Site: brandenburg
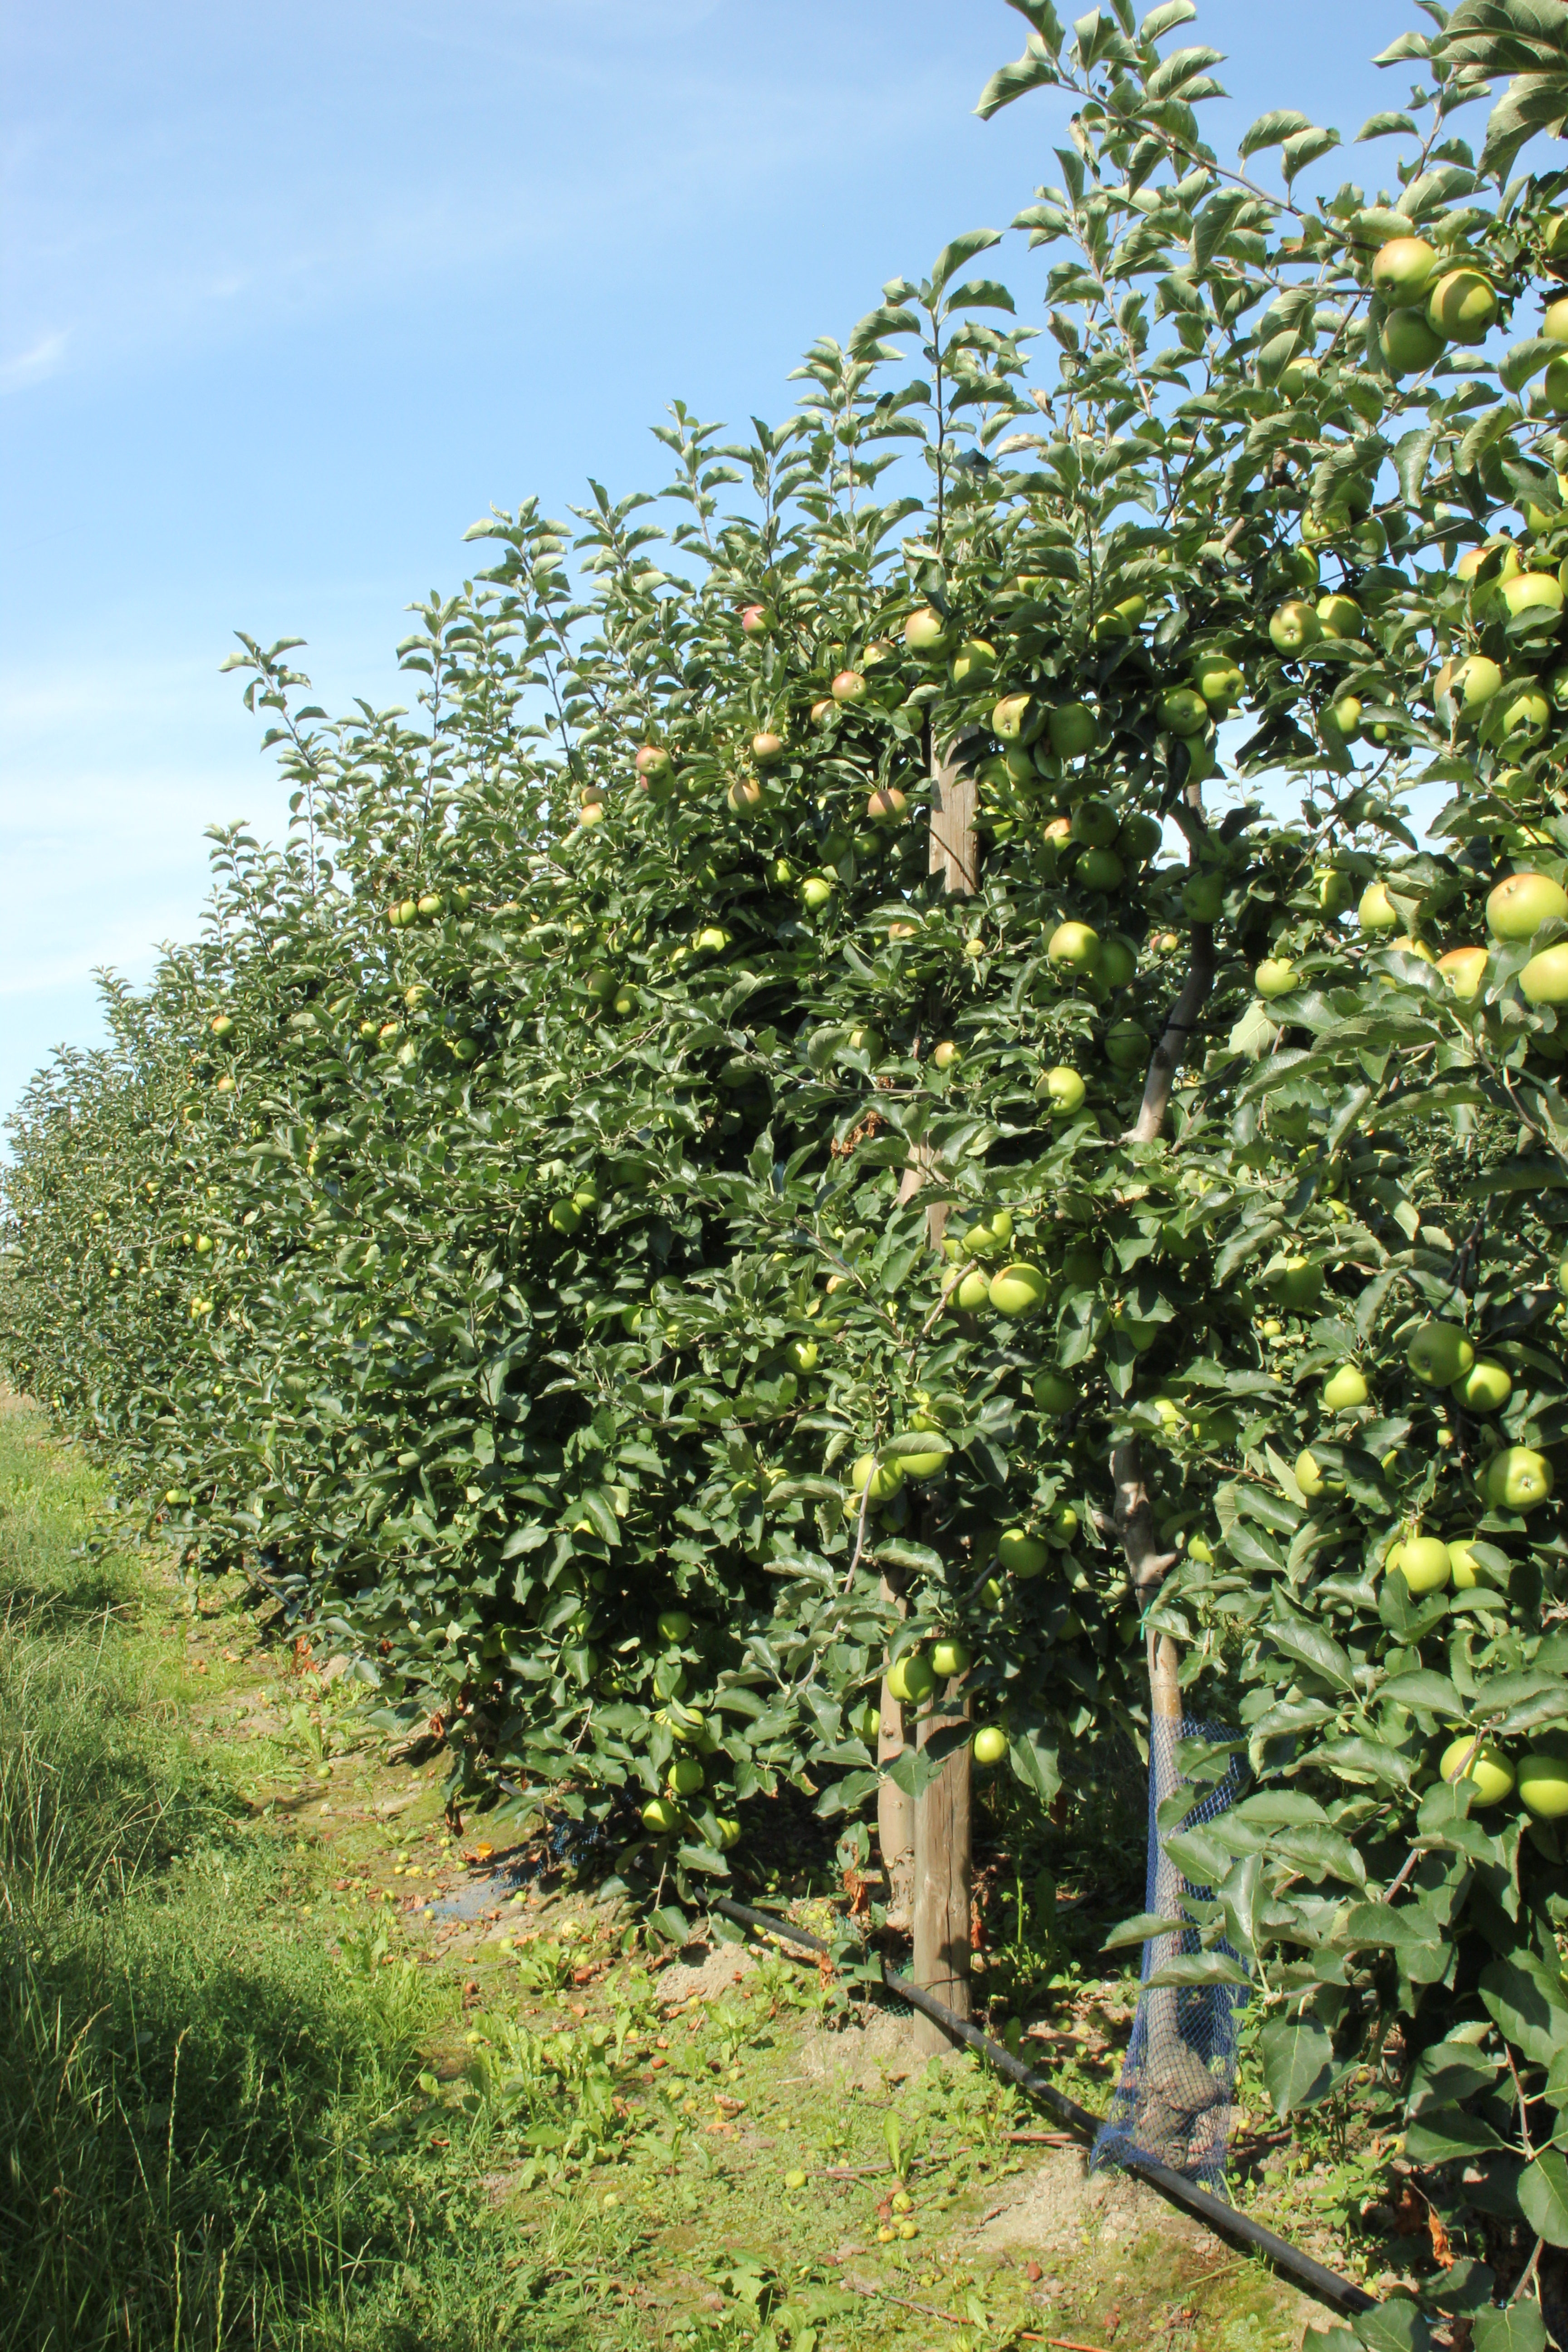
Growth stage (BBCH 77): Development of fruit